Environmental impact of iron ore mining

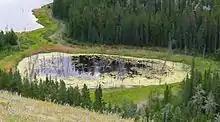
Marshy (7041418469)

Once a fertile site is located, iron ore is typically extracted through open-pit mining. Common extraction methods for iron ore are drilling and blasting. The ore is then transported for processing where it undergoes crushing before being put in a blast furnace where coke smelting converts the iron ore to metallic iron. This is a part of the beneficiation process where the ore is becoming ore concentrate. The gangue minerals become tailings and are transferred to a storage facility.